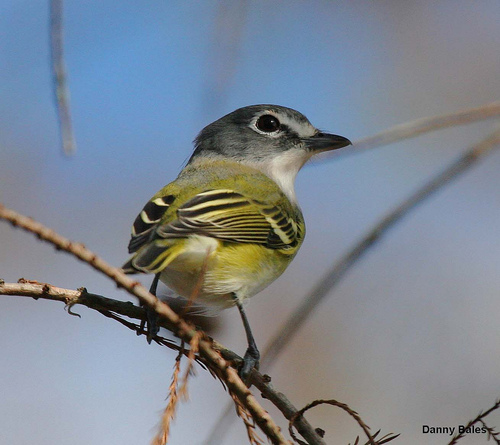
this bird has a yellow body, yellow and black wingbars, gray and white head, and short black beak
this little bird has a gray crown, green back, white wingbars, and tiny black bill.
this small bird has yellow wings and a black head.
this bird is partially yellow, with some black feathers in its wings, black beak, tarsus, and feet, and white breast.
this colorful bird has a white throat & belly, black & yellow stripped wings, and black tarsus & feeta small bid with a black and white head, yellow and black striped wings, and black tarsus.
the petite bird had a dark grey head in contrast to the bright yellow feathers and white underbelly.
this small bird has a black bill, with light green feathers.
this bird is green with black and has a very short beak.
a very small bird with a gray and white head.
Species: Blue Headed Vireo